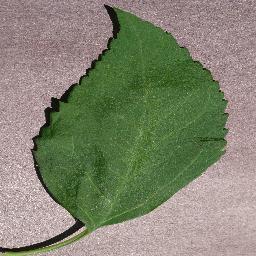
Label: Cherry___healthy